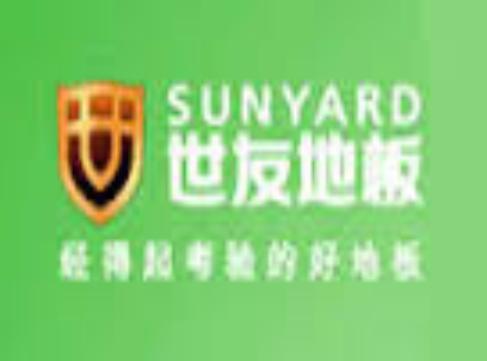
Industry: Necessities